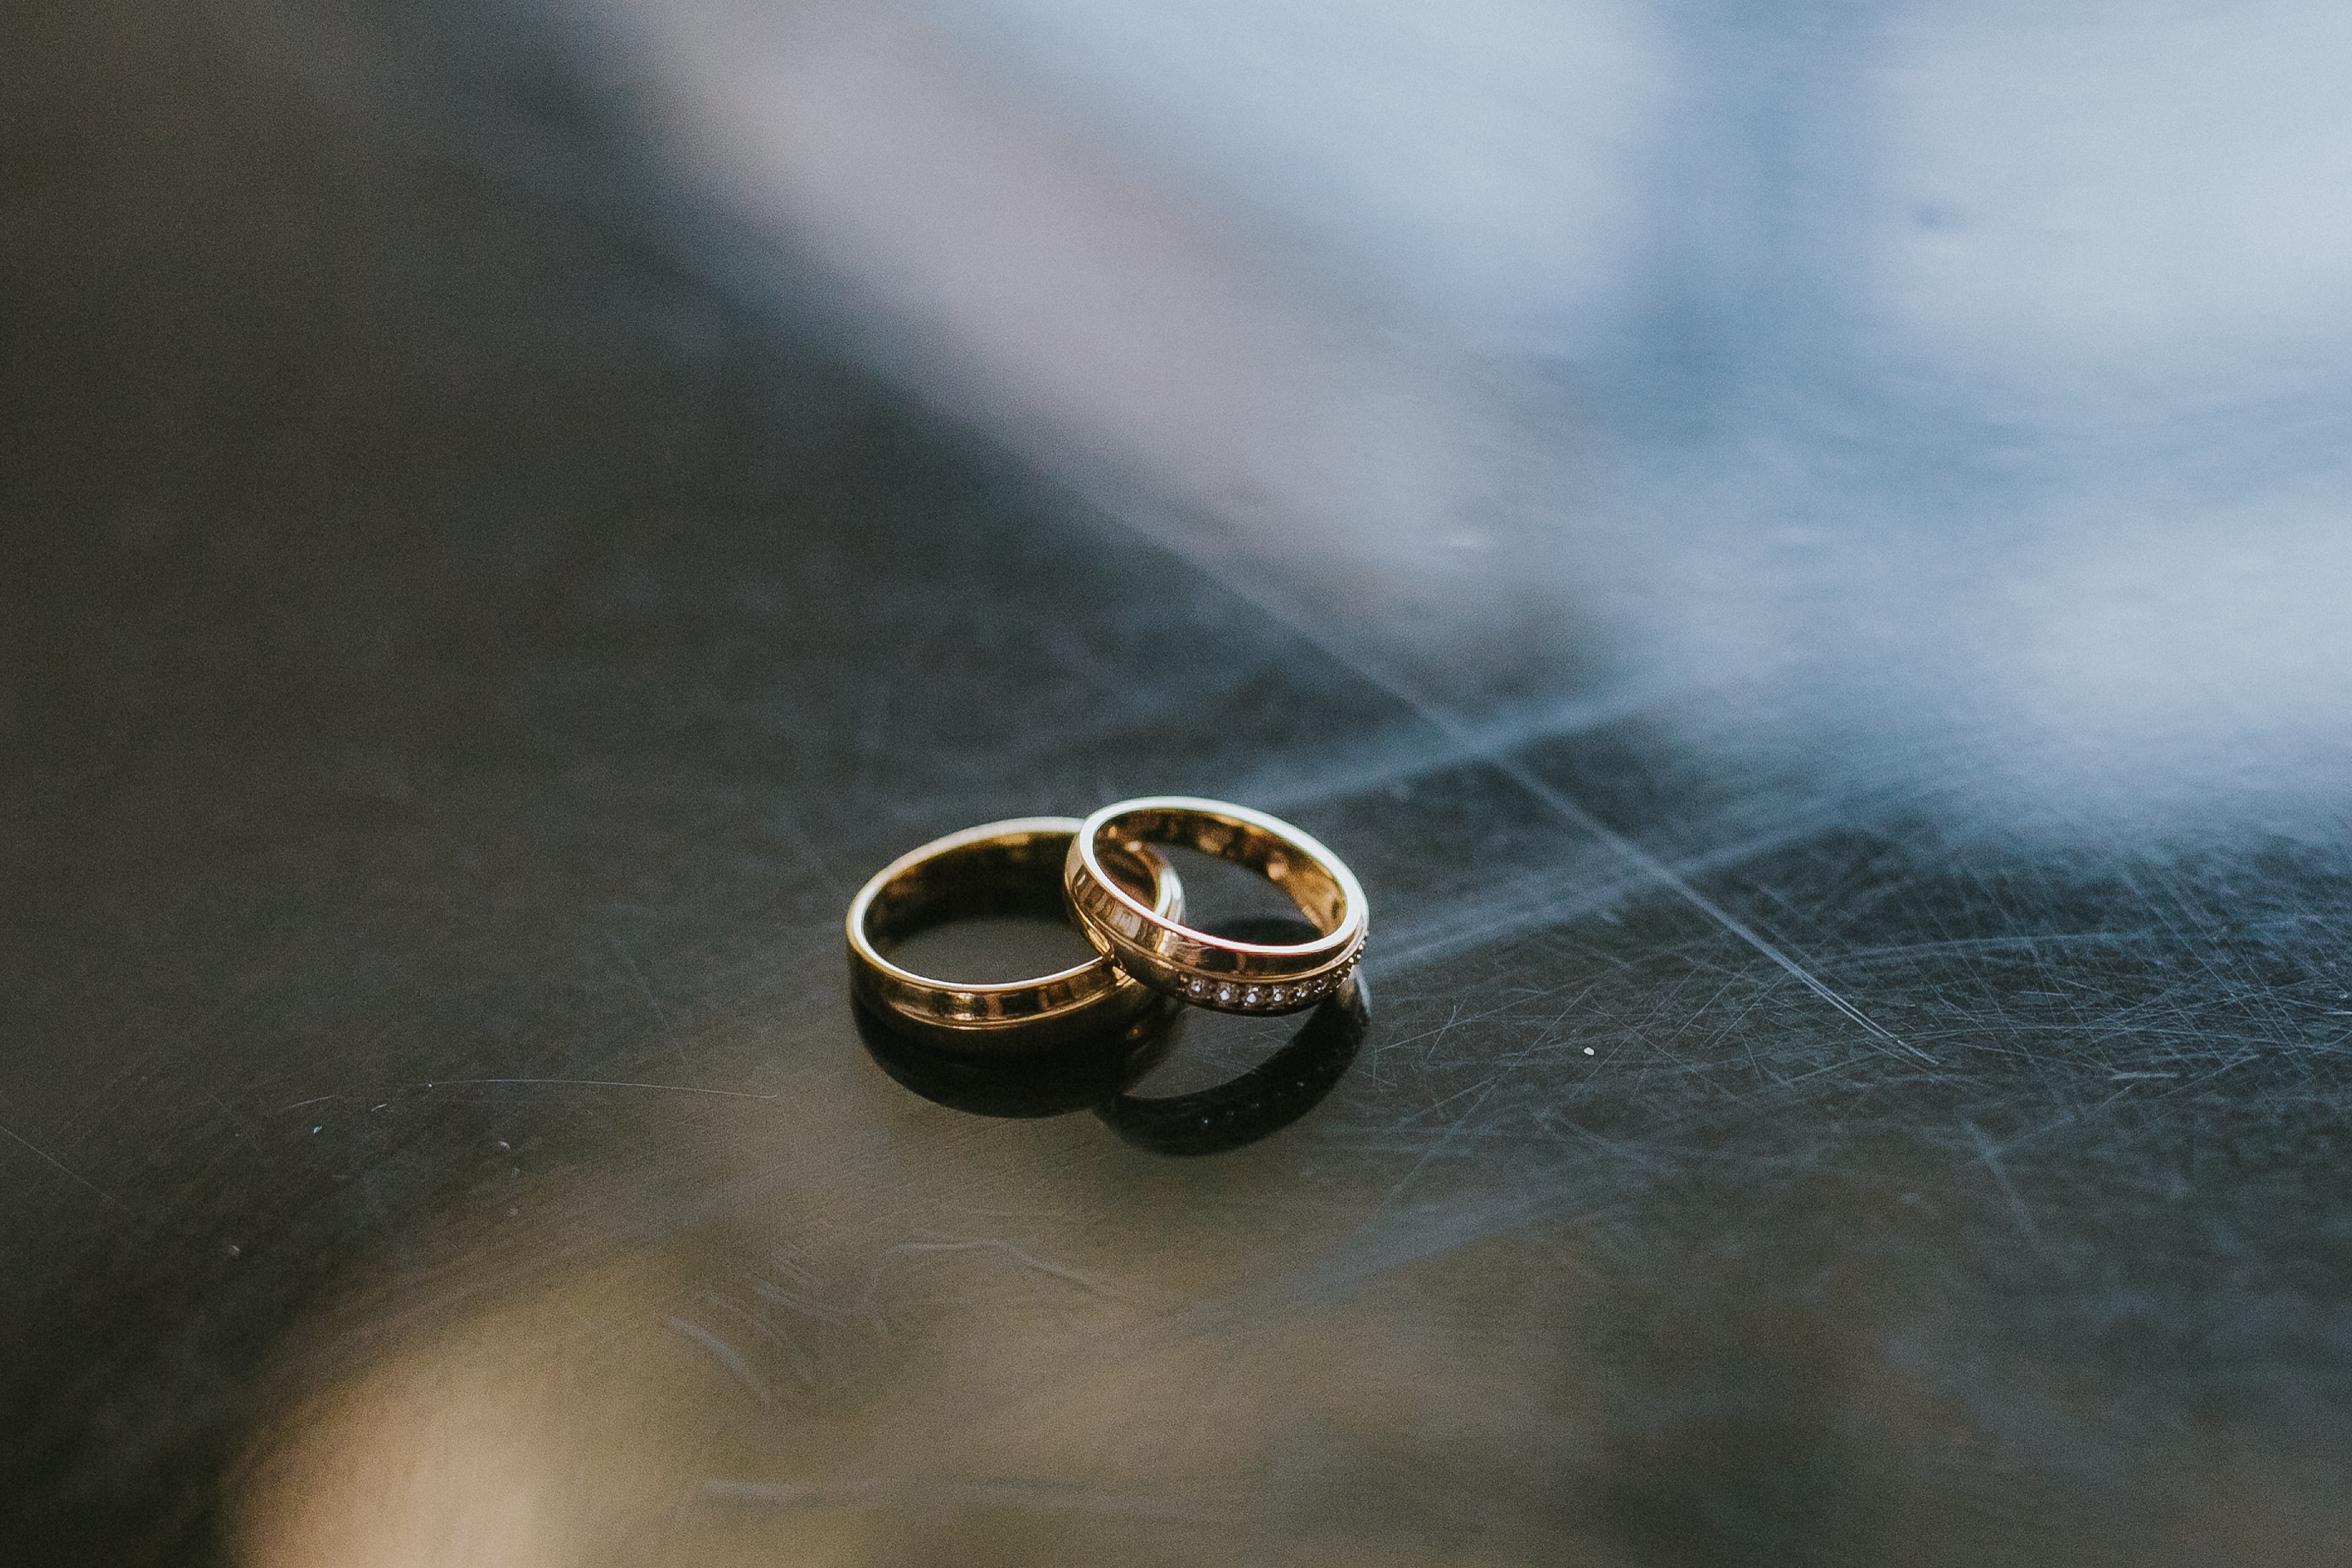
art, body jewelry, Pre engagement ring, wedding ring, wedding ceremony supply, jewellery, engagement ring, flash photography, auto part, electric blue, ring, metal, close up, gemstone, natural material, wood, macro photography, fashion accessory, circle, asphalt, platinum, titanium, still life photography, landscape, gold, soil, automotive tire, Titanium ring, darkness, glass, mineral, engagement